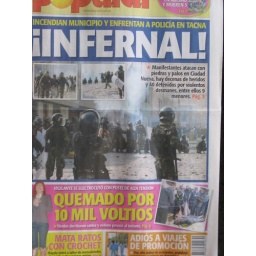
Riots in Tacna - We were supposed to bus through there, but now are flying over it